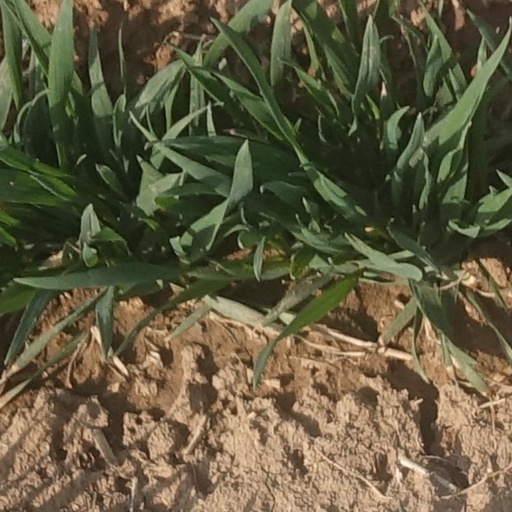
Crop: wheat